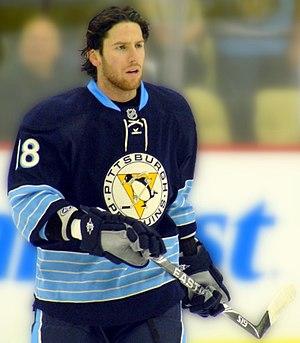
James Neal est un joueur professionnel canadien de hockey sur glace.